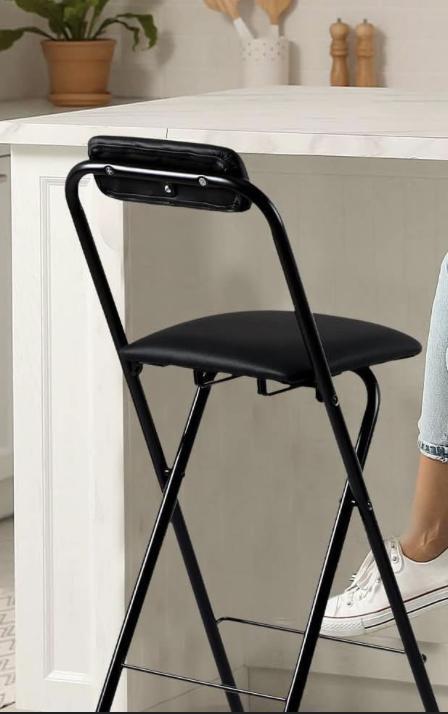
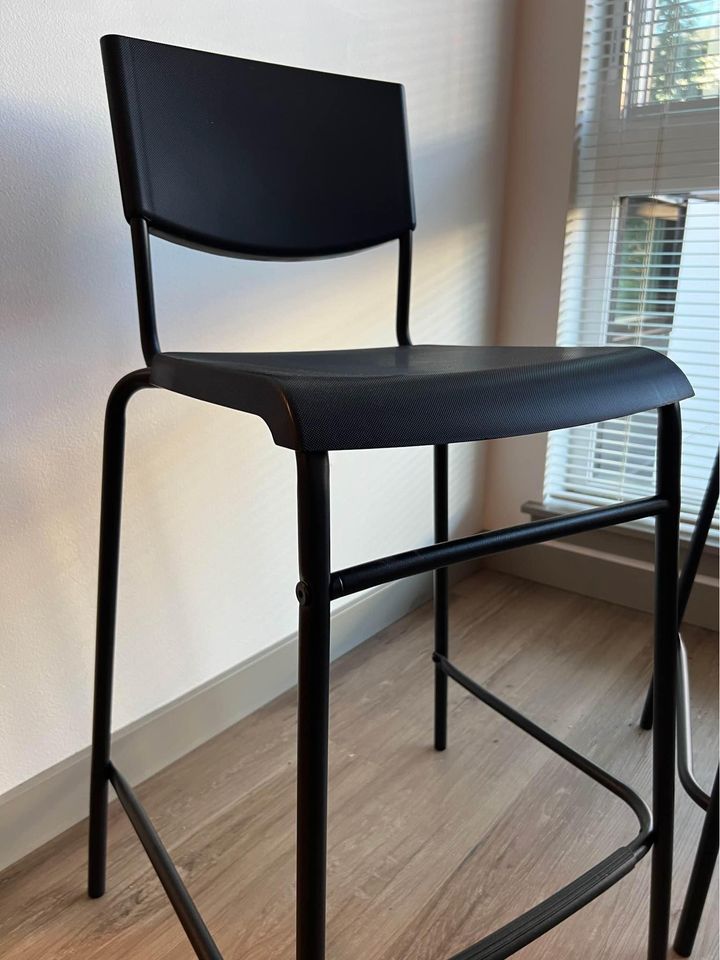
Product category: stool
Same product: no